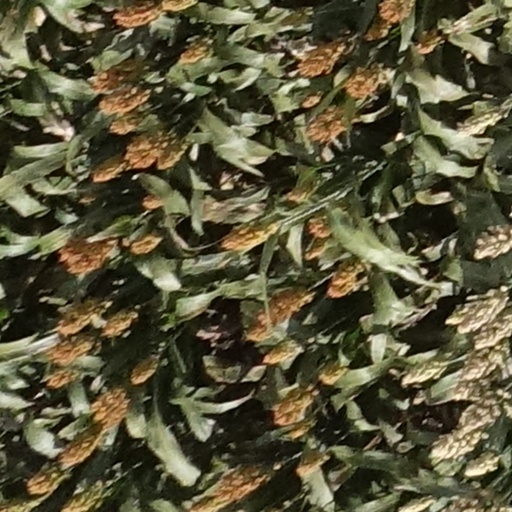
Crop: sorghum